The Family Honor

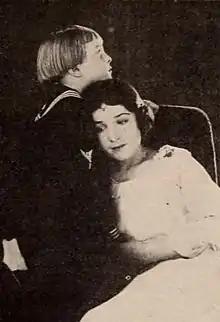
Ben Alexander (l.), Florence Vidor (r.)

In 1919 Vidor formed an independent production company in collaboration with the New York-based First National exhibitors.